Kingdom of Illyria

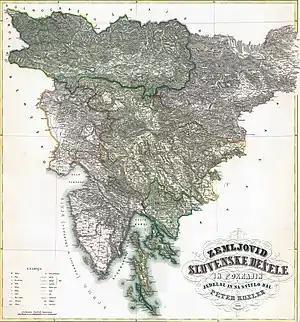
Map of the enlarged Kingdom of Illyria, entitled "" (Map of the Slovene Land and Provinces)

In the Spring of Nations in 1848, Slovenes advanced a proposal to include Lower Styria in the Kingdom of Illyria, so most of the ethnically Slovene lands would be united in a single administrative entity and the idea of a United Slovenia would thus be achieved. Peter Kozler designed a map of such an enlarged Kingdom of Illyria, which would later become an important national symbol in Slovenian national consciousness. The proposal was, however, rejected by the Habsburg emperor. The Kingdom of Illyria was gradually mentioned less and less, and officially appeared for the last time in 1849 as a crown land in the March Constitution of Austria.